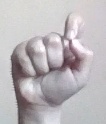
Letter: fa